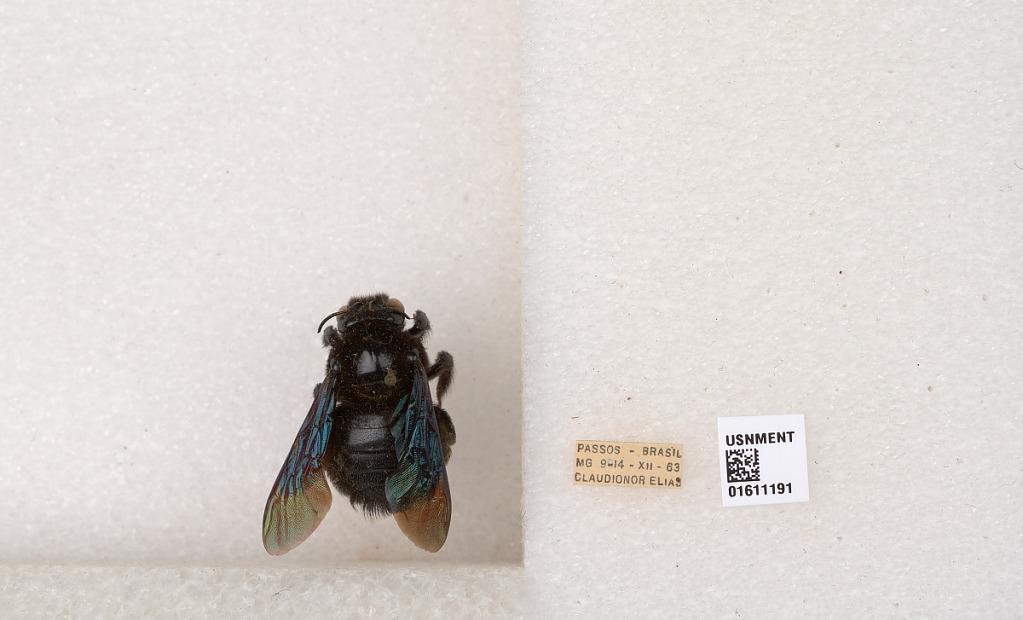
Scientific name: Xylocopa
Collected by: R. Bechtel & E. Schlinger
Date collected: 1963-12-14
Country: Brazil
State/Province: Minas Gerais
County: Passos
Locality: Passos